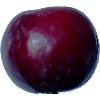
Label: Plum 2